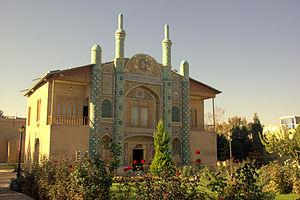
La maison des miroirs de Mofakham se situe à Bojnourd, dans la province du Khorasan septentrional. Datant de l'époque Kadjar, elle a été construite sous le règne de Nasseredin Shah par le maire de l'époque, connu sous le nom de Mofakham. Elle abrite aujourd'hui le Musée du folklore de Bojnourd.
Bodjnourd est la capitale de la province du Khorassan septentrional en Iran. Elle avait une population estimée à 181 648 habitants en 2005.